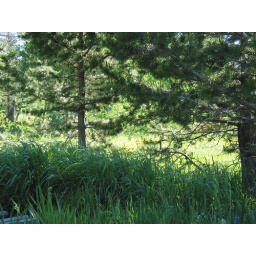
Looking at spring flowers framed by trees looking northeast from cabin porch.